Sigrid Ekendahl

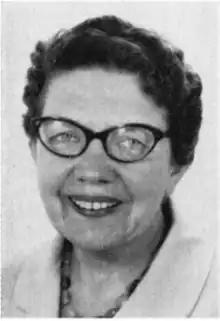
Sigrid Ekendahl in 1959

Sigrid Ekendahl (1904-1996) was a Swedish politician of the Social Democratic Party. She was a trade union official and only female board member of the Swedish Trade Union Confederation. She was MP of the Second Chamber of the Parliament of Sweden from 1940 to 1948 and 1956 to 1968.